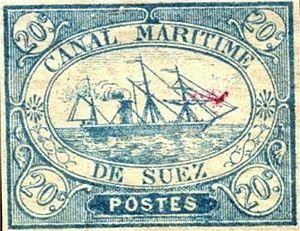
20 c (bleu) de la compagnie du Canal Maritime de Suez.